Scrotum

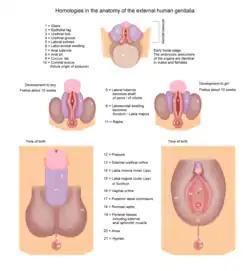
Development of external genitals showing homologues from "indifferent" to both sexes - male on left

During the fifth week after fertilization, the genital ridge grows behind the peritoneal membrane. By the sixth week, string-like tissues called primary sex cords form within the enlarging genital ridge. Externally, a swelling called the genital tubercule appears over the cloacal membrane.